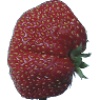
Label: strawberry_wedge